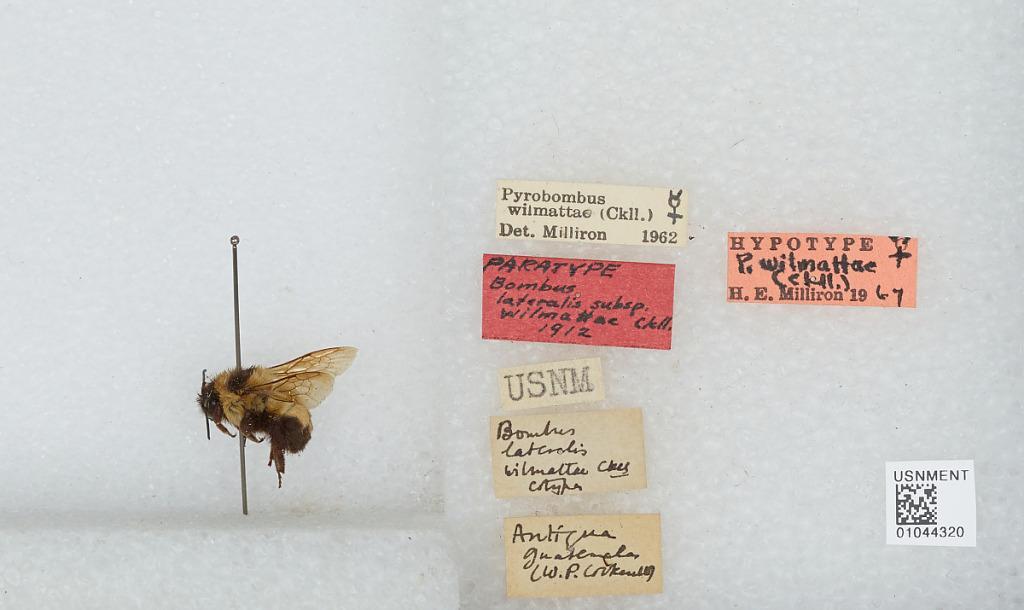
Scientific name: Bombus (Pyrobombus) wilmattae Cockerell
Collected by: W. Cockerell
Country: Guatemala
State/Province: Sacatepéquez
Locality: Antigua
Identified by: Milliron, H. E.